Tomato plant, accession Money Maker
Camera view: horizontal (90 deg, fisheye); turntable rotation: 150 degrees
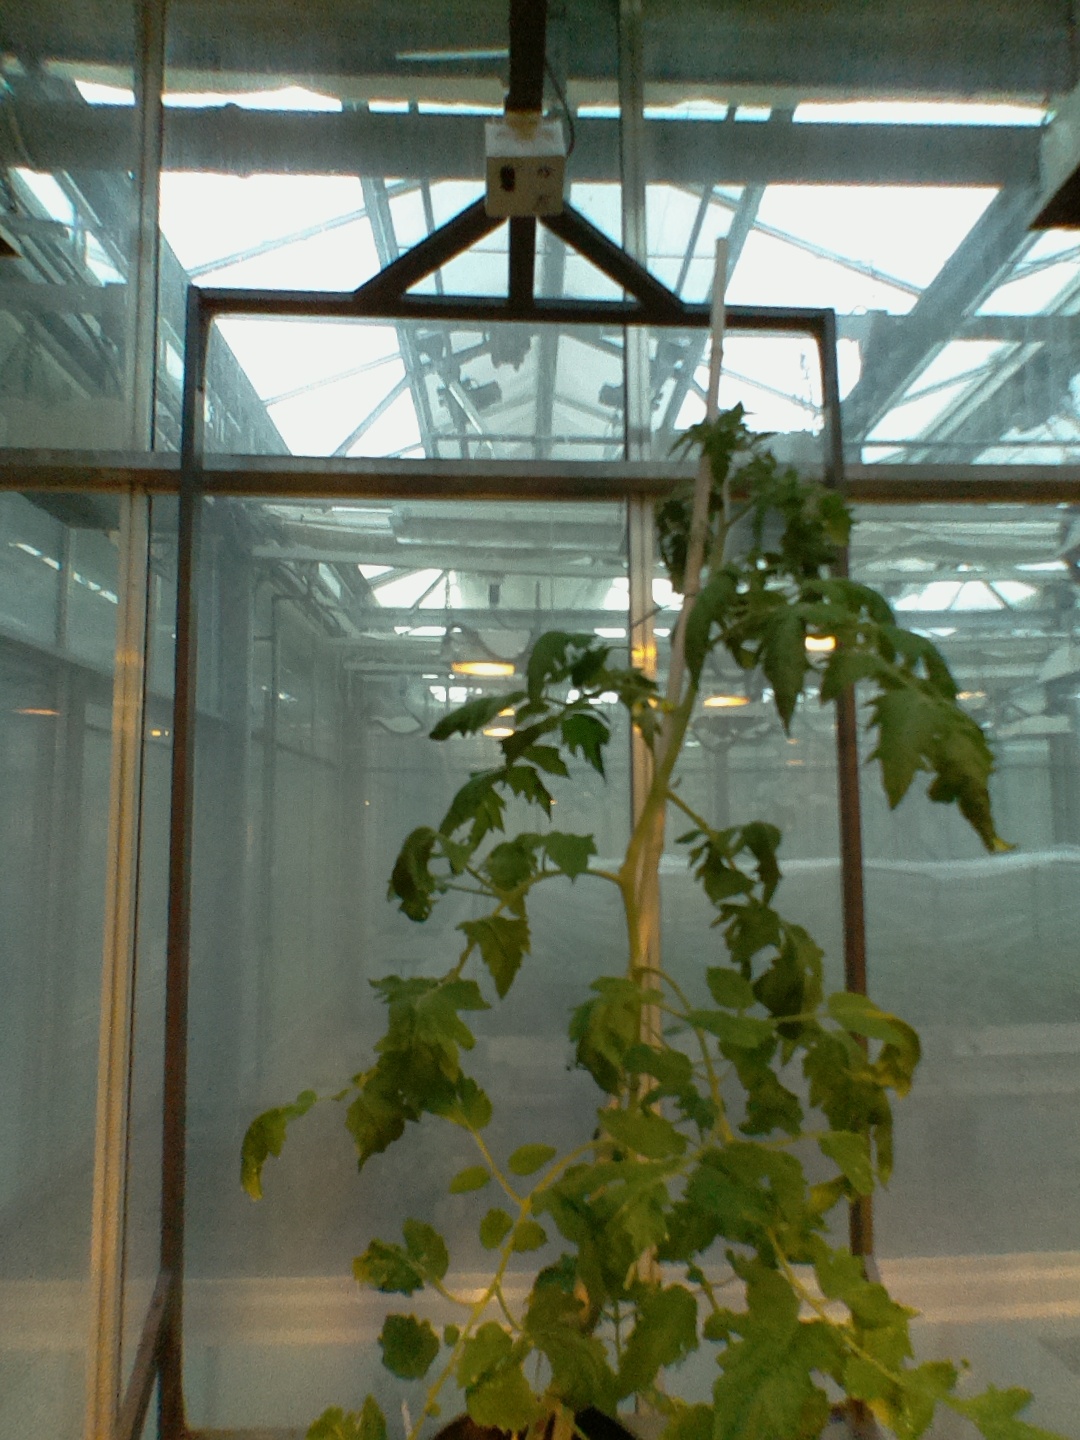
BBCH growth stage 64: 40%-50% of flowers open